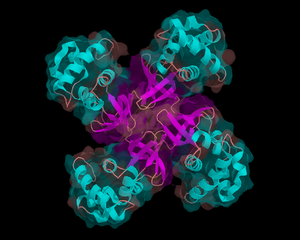
Les hélicases sont des protéines qui utilisent l‘énergie d’hydrolyse de l’ATP ou du GTP pour catalyser l’ouverture d’acides nucléiques appariés sous forme double brins. Elles ont la capacité de se déplacer de manière orientée sur des acides nucléiques sous forme double ou simple brin et possèdent de ce fait une activité translocase. Les propriétés qui caractérisent ces moteurs moléculaires sont leur directionnalité, leur processivité, le statut oligomérique de la forme active, et la taille des « pas » effectué pour chaque nucléotide hydrolysé. Chaque organisme compte plusieurs hélicases, spécialisées dans des processus cellulaires cruciaux tels que la réplication, la transcription, la recombinaison, la biogénèse des ribosomes, la traduction, et la réparation de l’ADN, et régulées par des domaines qui leur sont propres. Les hélicases participant à la réplication de l'ADN font partie d'un complexe multiprotéique appelé réplisome.